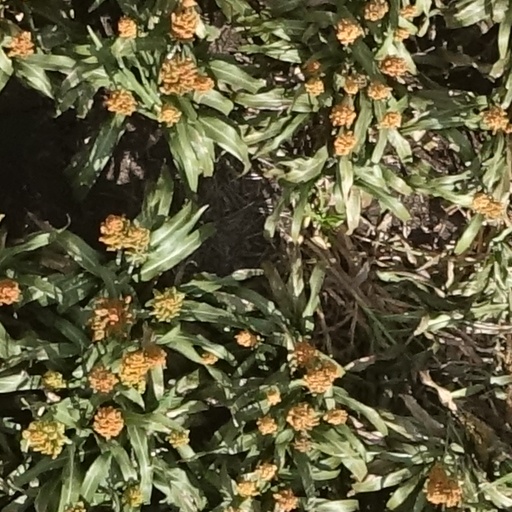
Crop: sorghum